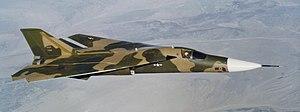
Cet article liste les aéronefs des forces armées des États-Unis. Les prototypes sont généralement préfixés par un « X » et sans nom, tandis que les modèles de pré-série sont généralement précédés d'un « Y ».